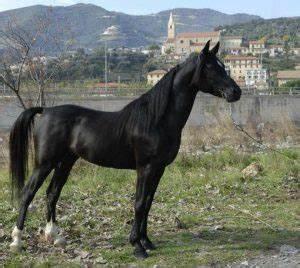
horse